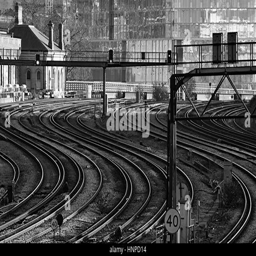
view of railway tracks on the approach